Fashion and clothing in the Philippines

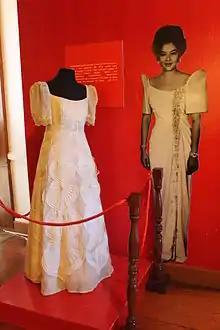
The Filipiniana/Terno gown, the modernized Traje de Mestiza rose to popularity as a formal attire during latter half of the 20th Century.

Designs and elements of the dress also later diverged sharply between the lower classes and the aristocratic Principalia classes from the mid-19th century onwards. The "tapis" for example, which was unique to Philippine women's attire, became much shorter between the 1840s to the 1860s. Due to this, they became more restricted to the native "indios", while Spanish women and some "mestizas" avoided wearing it because of its resemblance to the "delantal" (aprons) worn by servants. This dichotomy was depicted in José Rizal's 1887 novel "Noli Me Tángere" where the "mestiza" protagonist María Clara wore a "tapis" and a baro't saya, while the pretentious Doña Consolación (a native married to a "peninsular") wore European-style dresses without the "tapis".